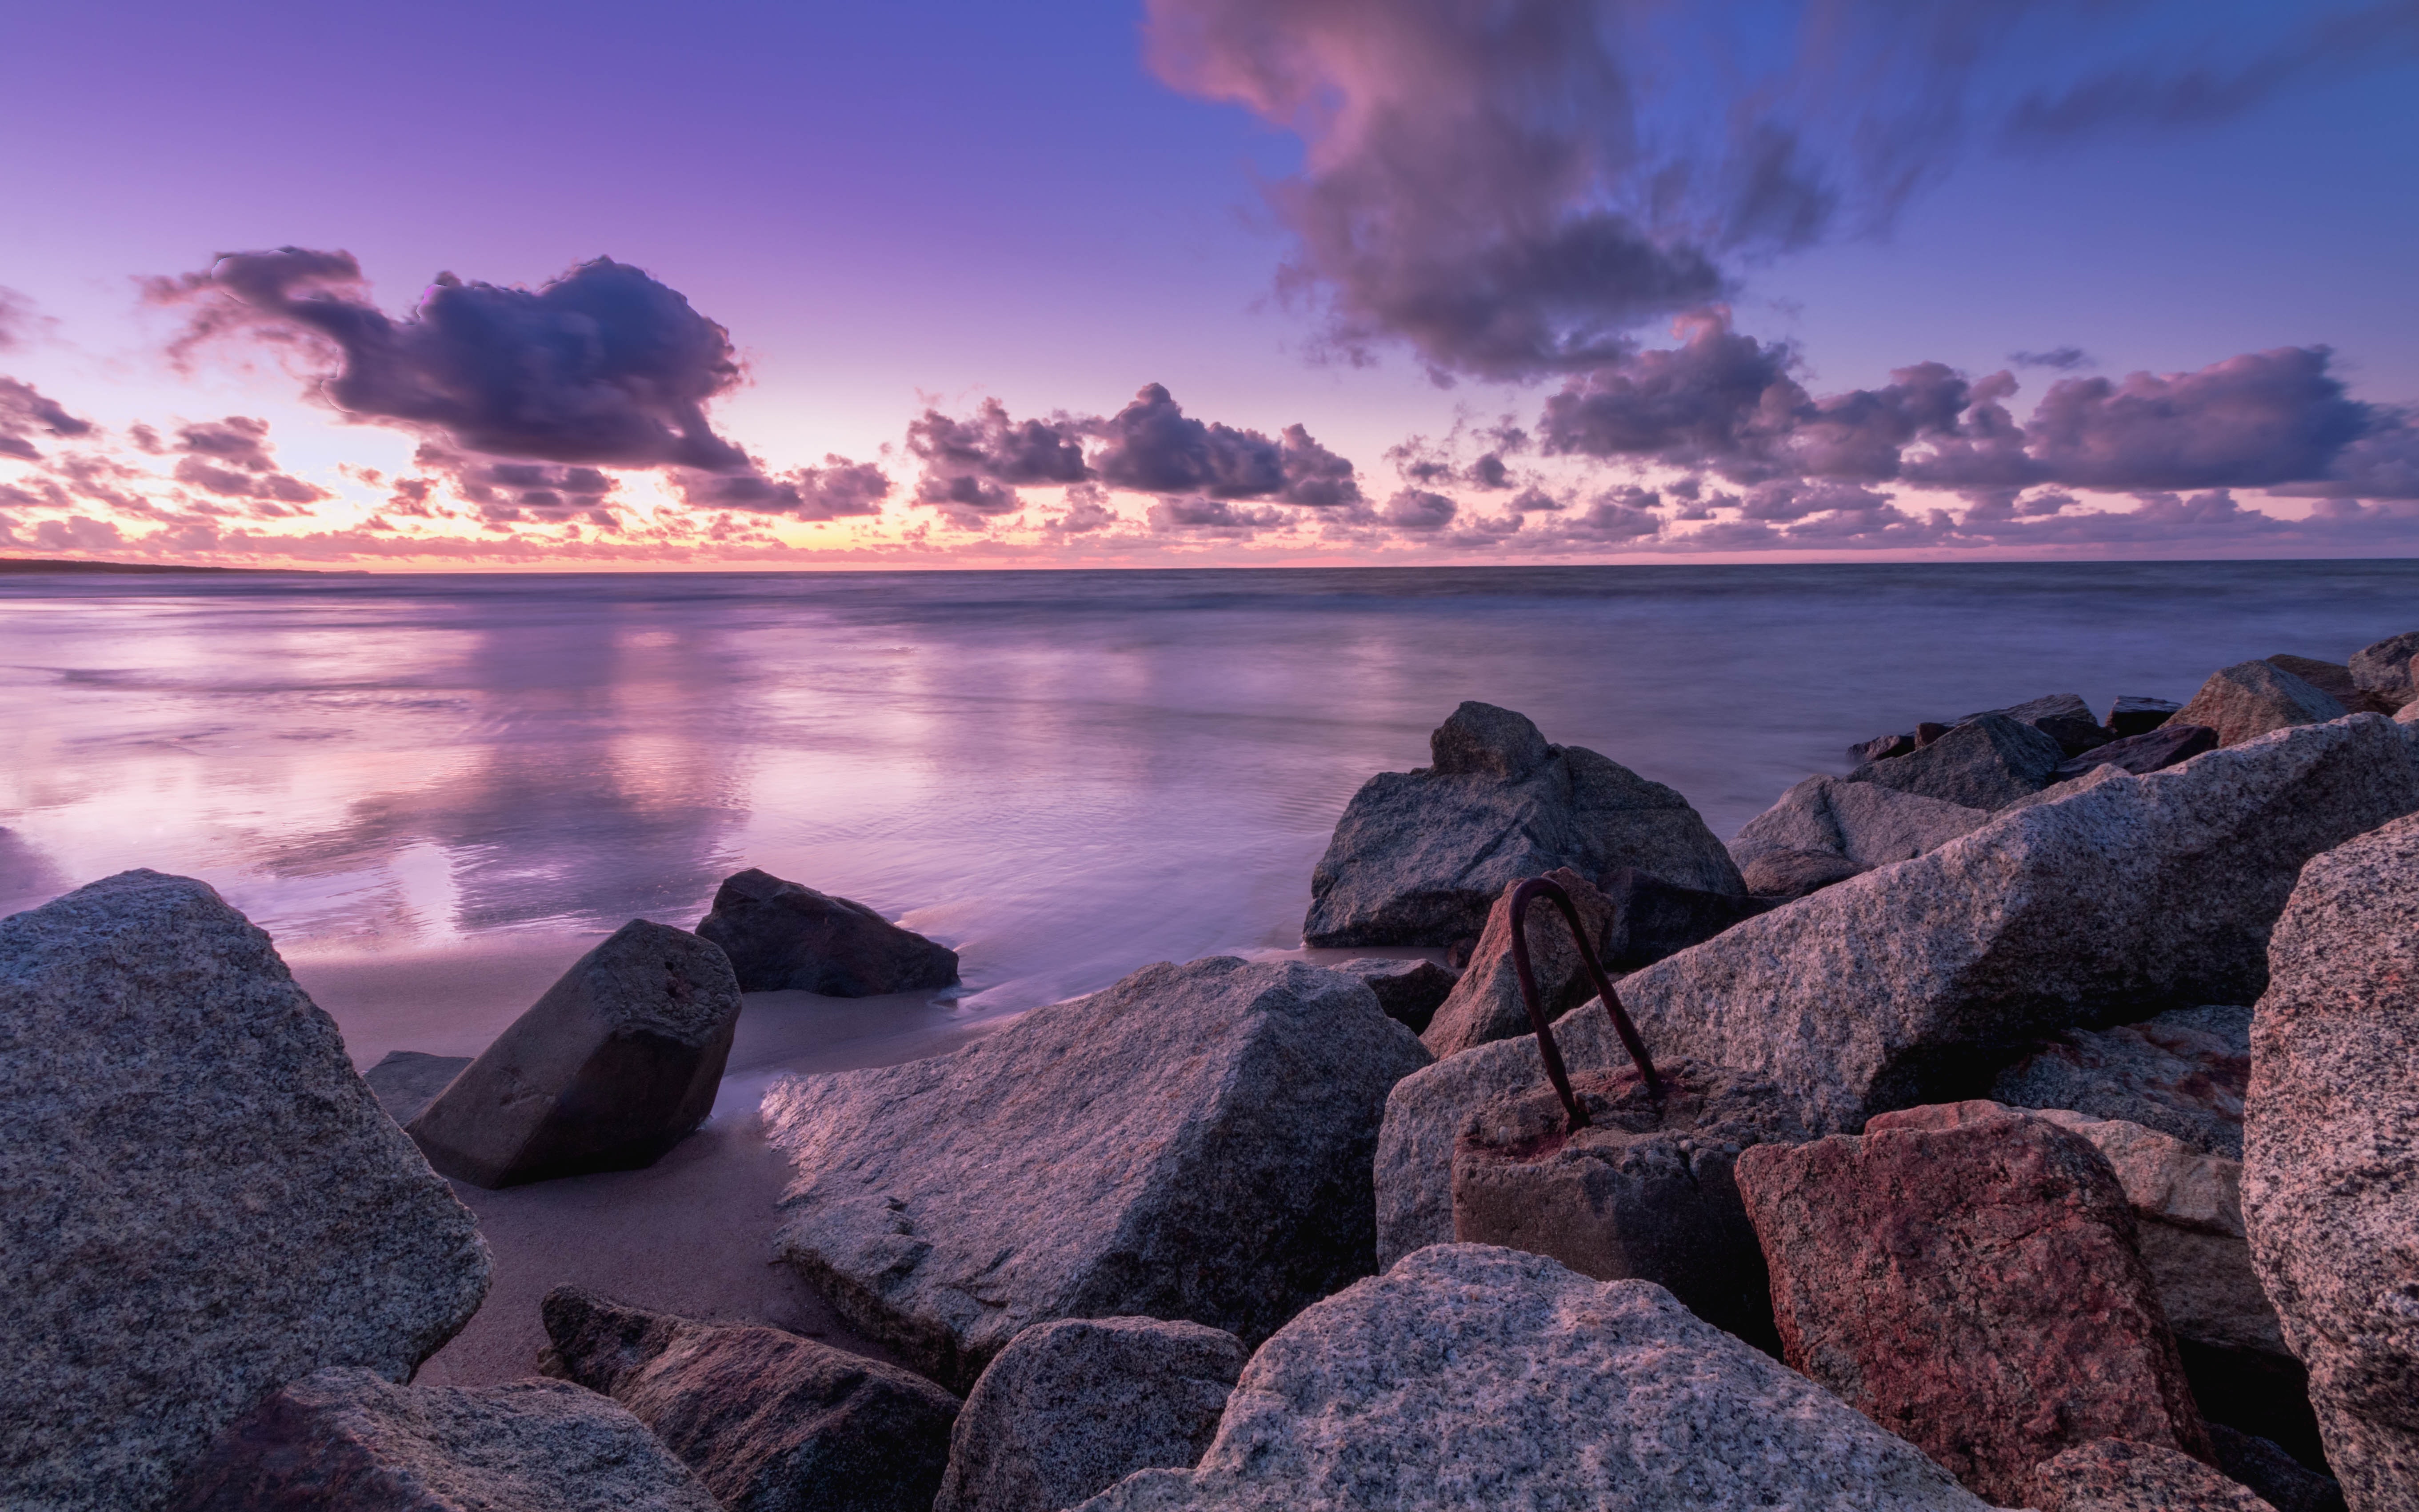
sky, nature, sea, rock, natural landscape, cloud, coast, horizon, shore, ocean, morning, water, calm, sunset, atmosphere, beach, coastal and oceanic landforms, landscape, skerry, dusk, evening, dawn, wave, bay, igneous rock, sunrise, boulder, reflection, tropics, headland, inlet, meteorological phenomenon, wind wave, cumulus, formation, promontory, outcrop